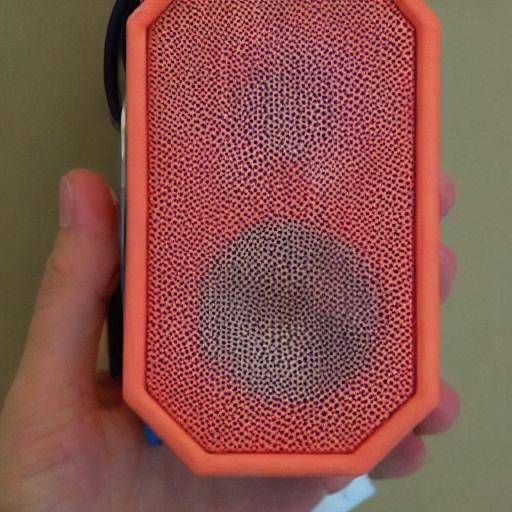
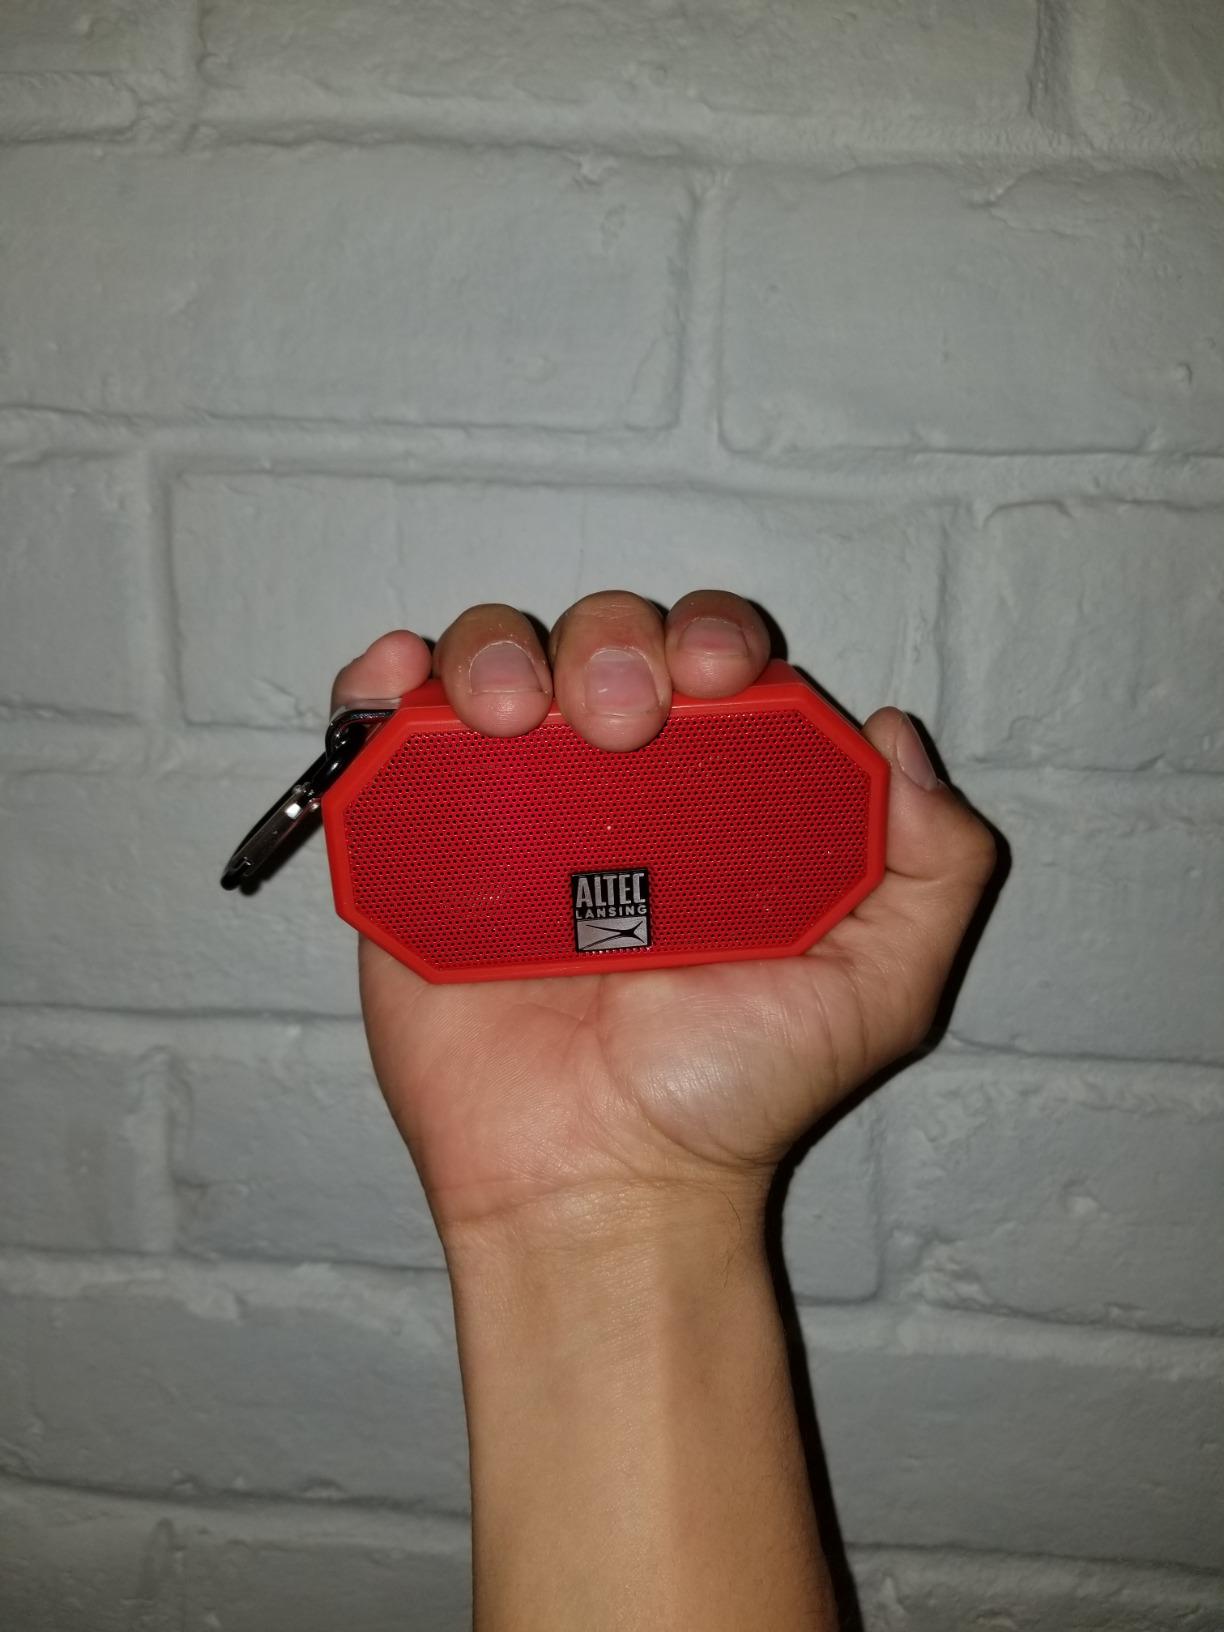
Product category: speaker
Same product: no